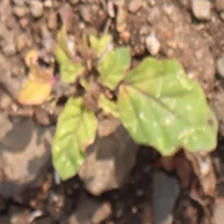
Weed species: Punarnava _(Boerhaavia diffusa)